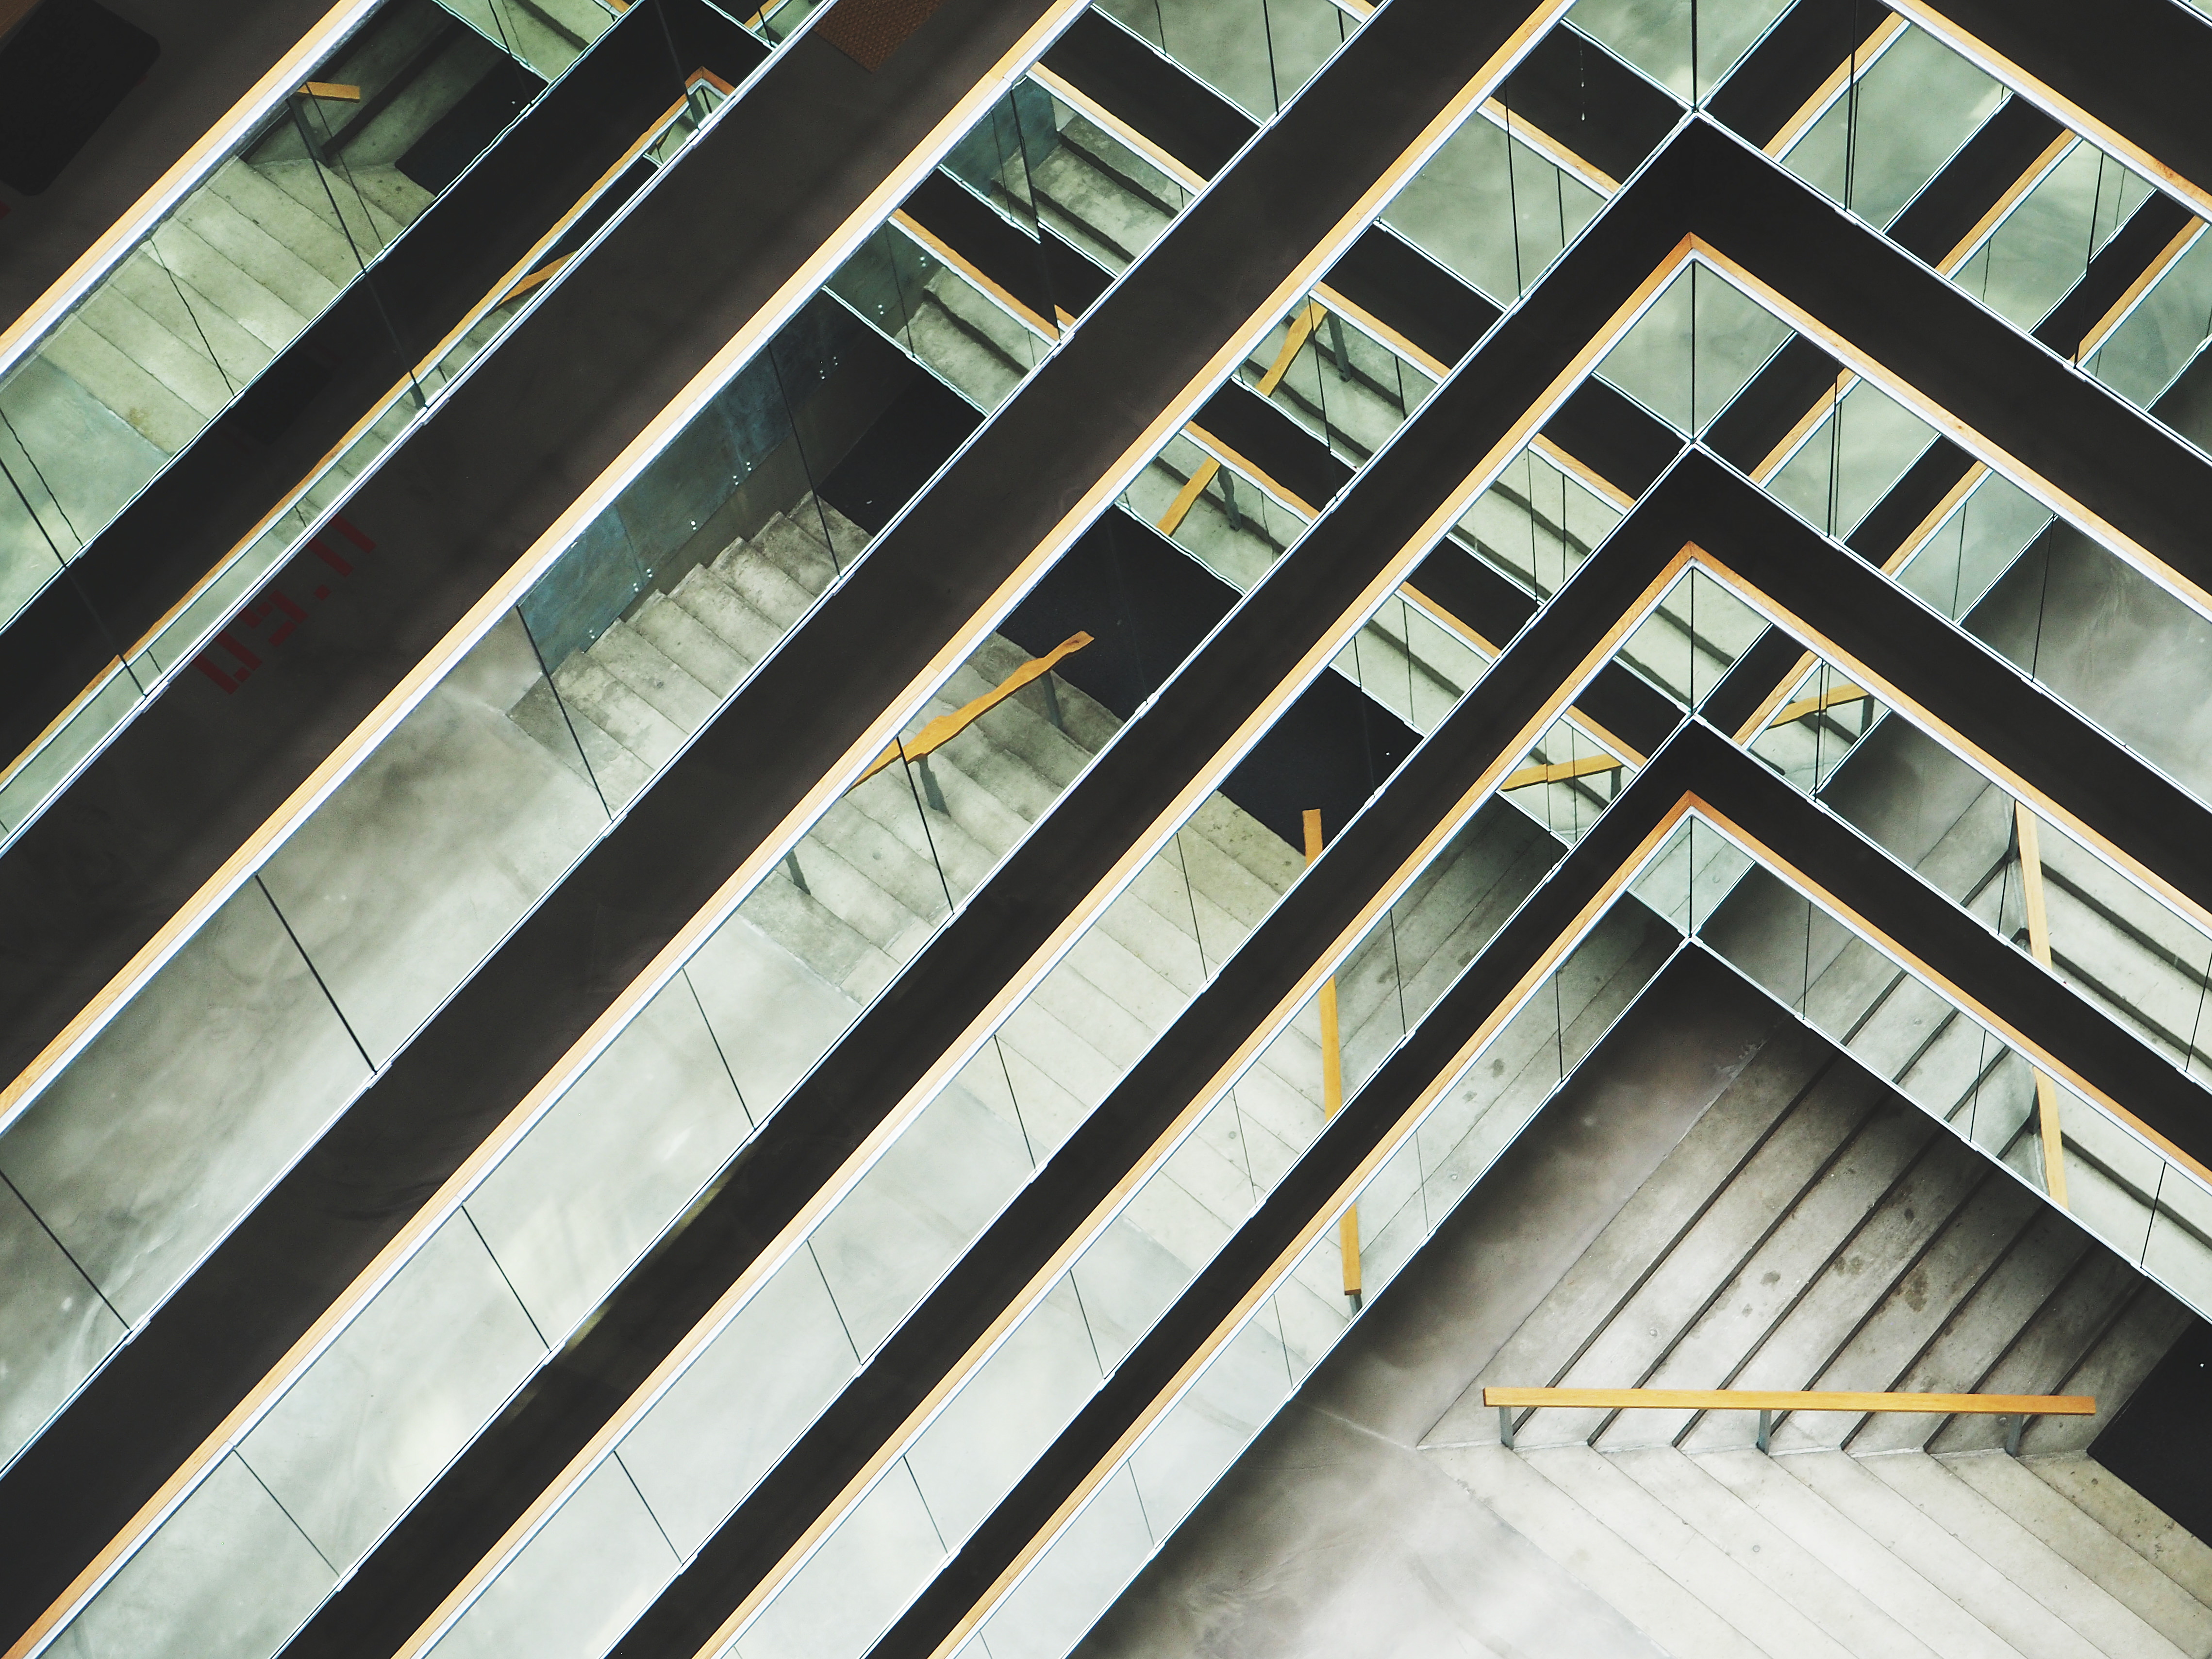
architecture, structure, wood, window, glass, perspective, roof, building, city, skyscraper, urban, wall, steel, construction, line, geometric, reflection, column, office, facade, business, modern, high rise, interior design, modern building, design, stairs, symmetry, shape, window covering, glass panels, steel and concrete structure